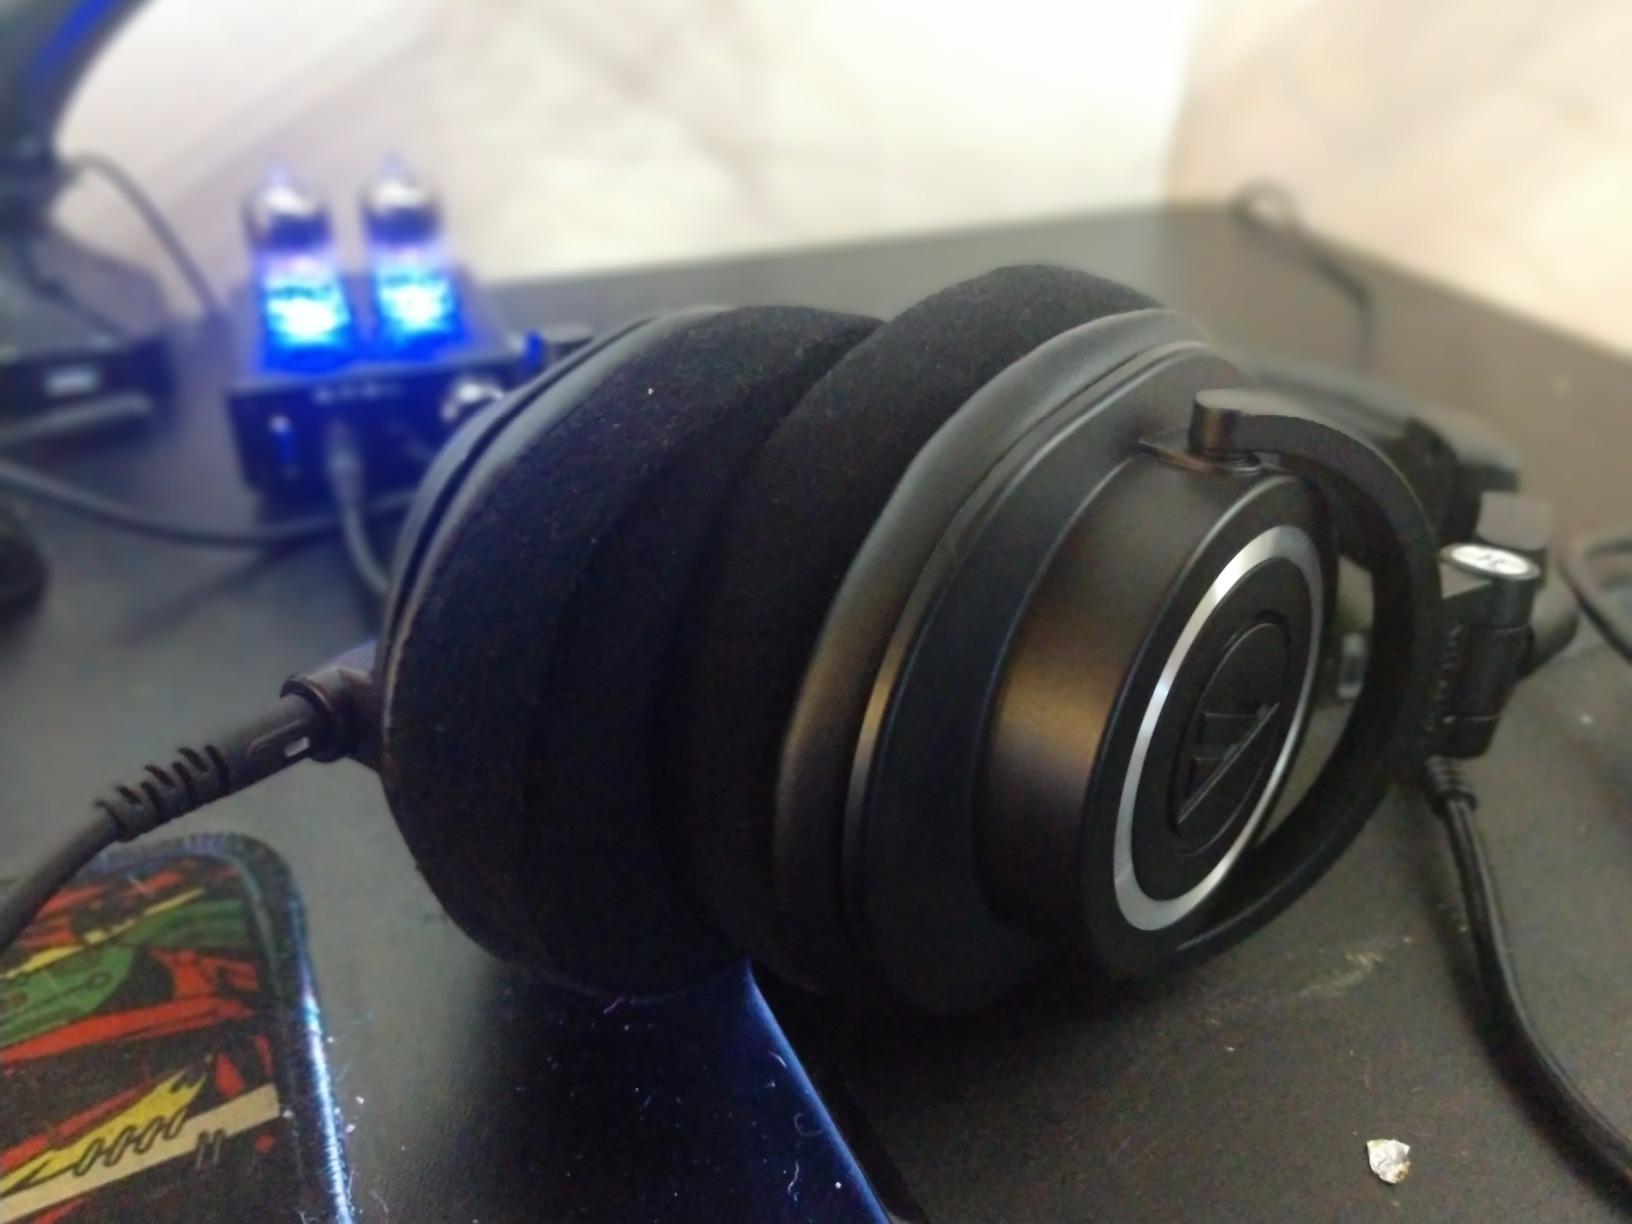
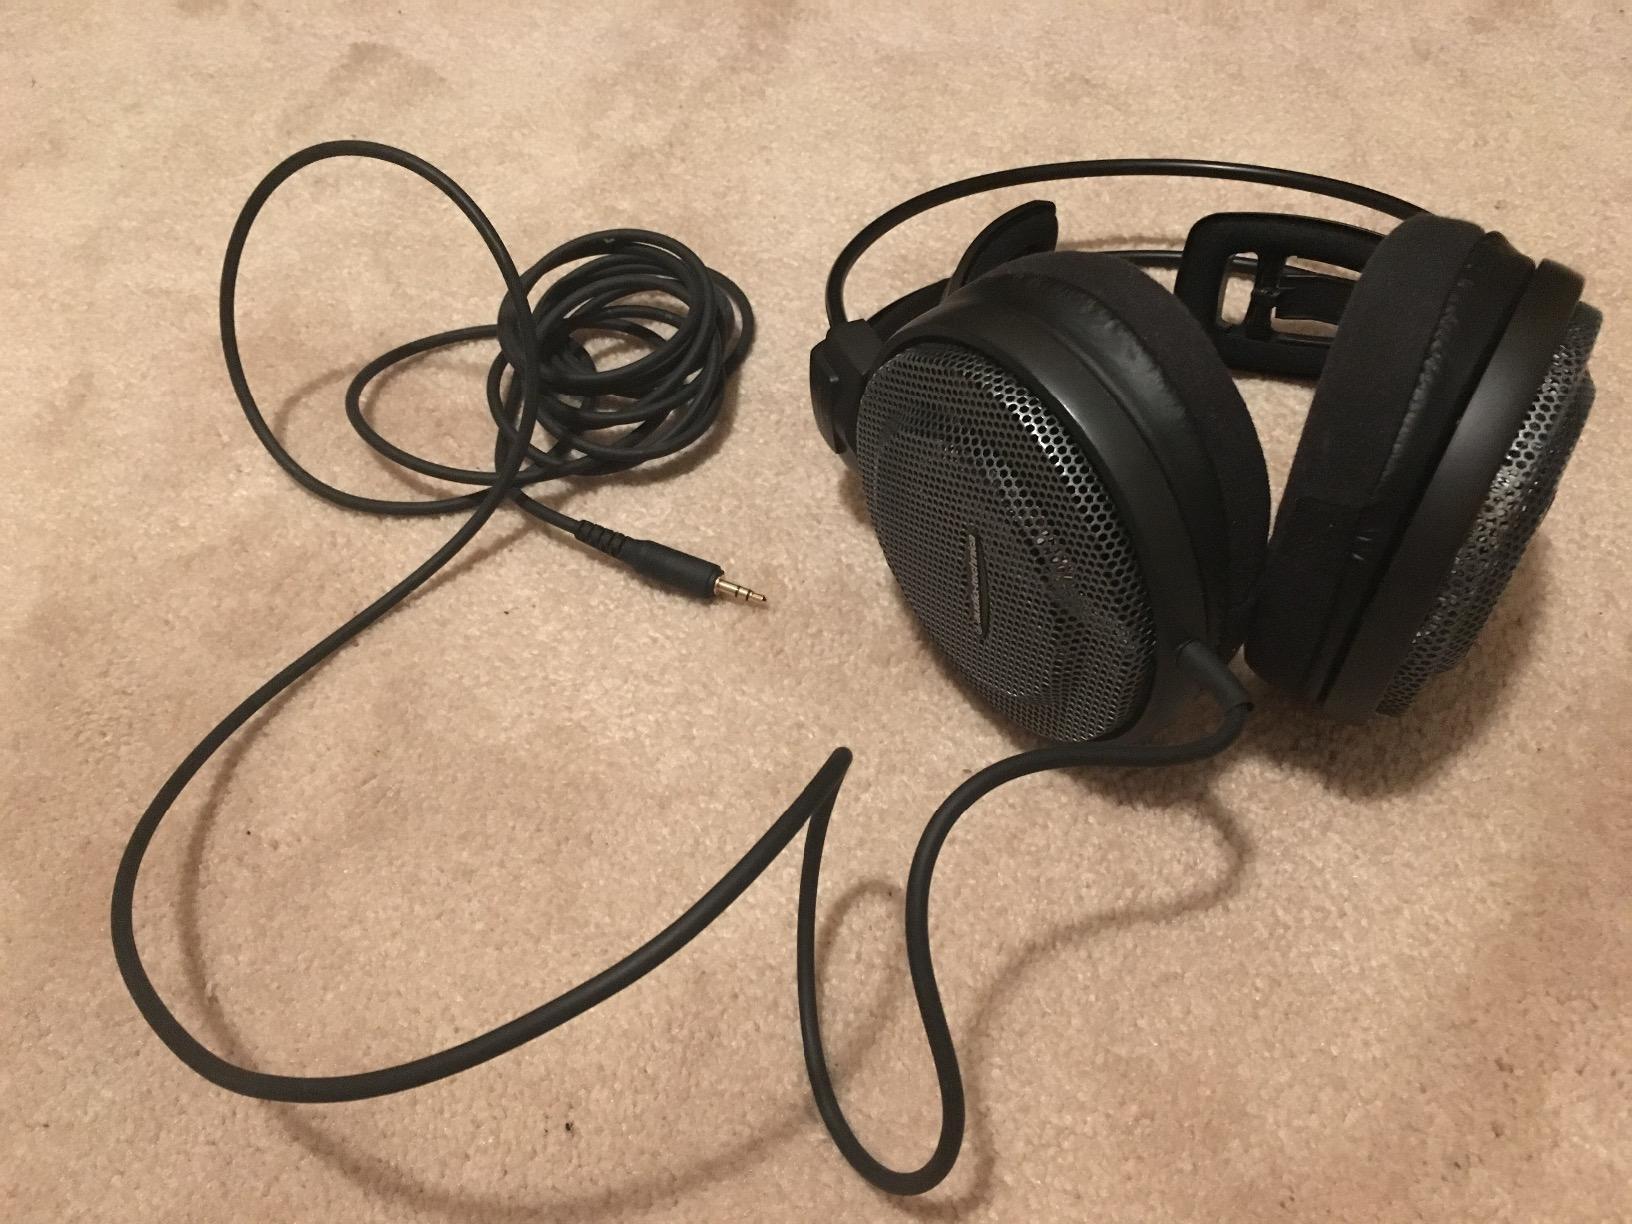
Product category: headphones
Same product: no